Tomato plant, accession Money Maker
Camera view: bottom (45 deg); turntable rotation: 150 degrees
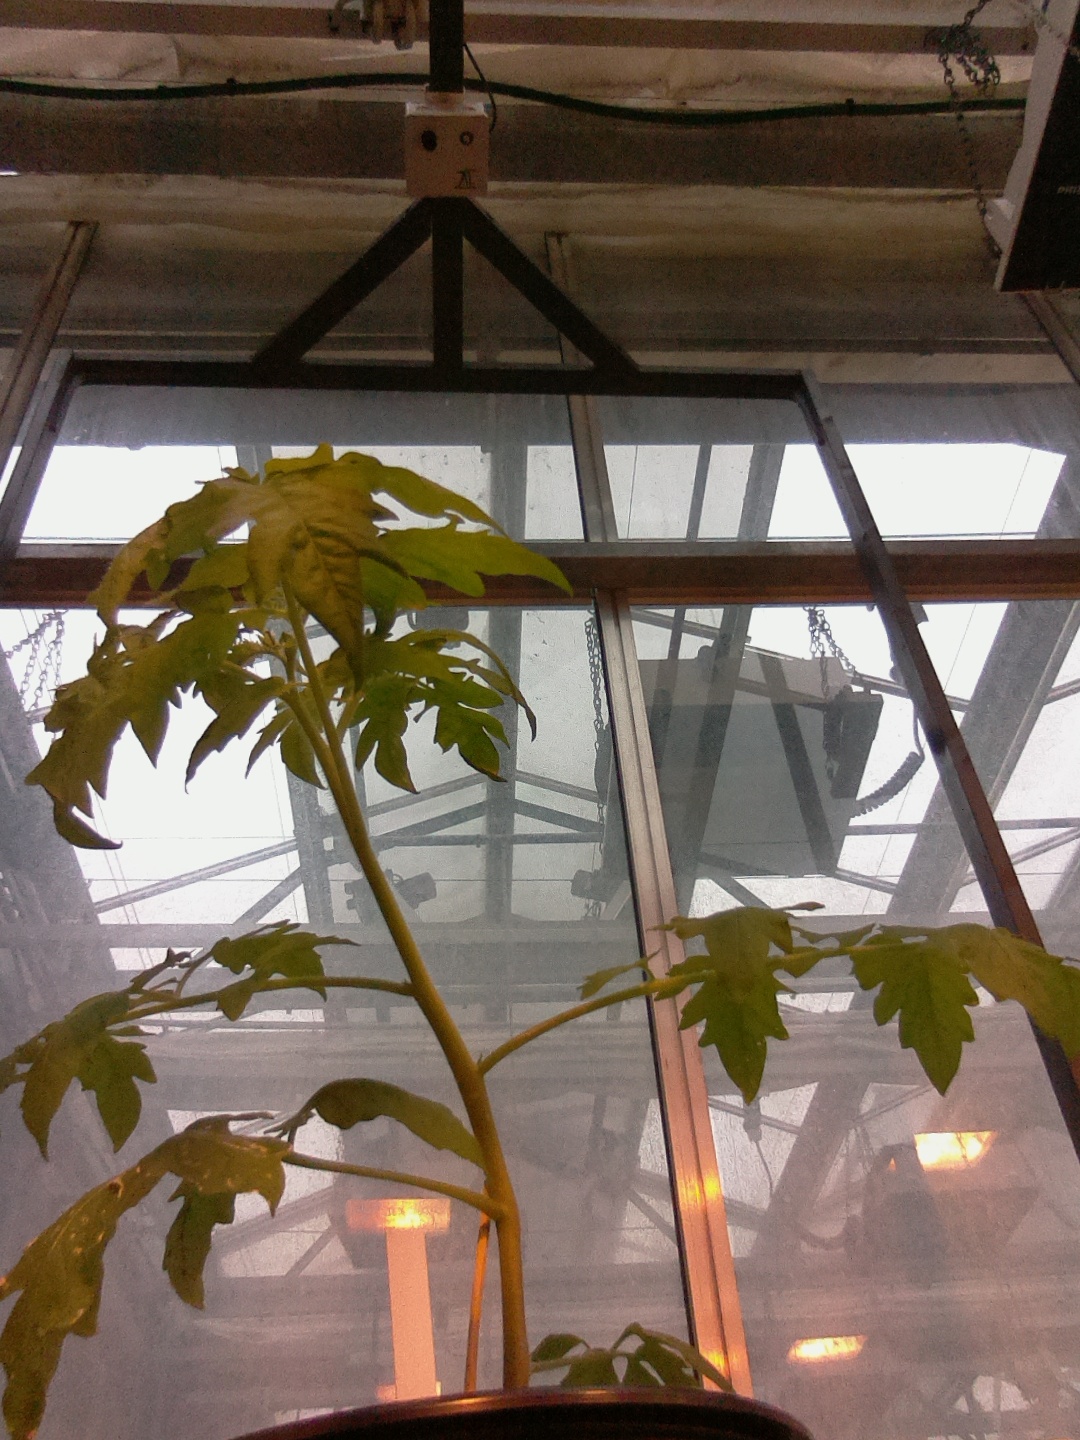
BBCH growth stage 13: 6 of true leaves visible